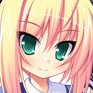
Portrait style: Anime Portrait